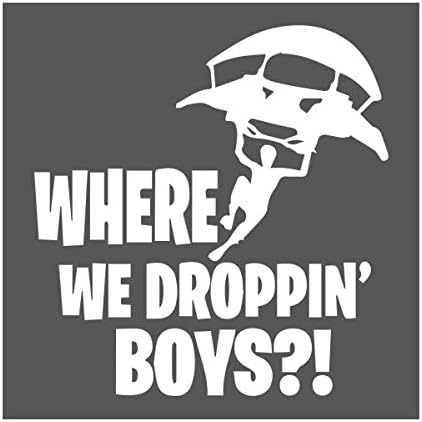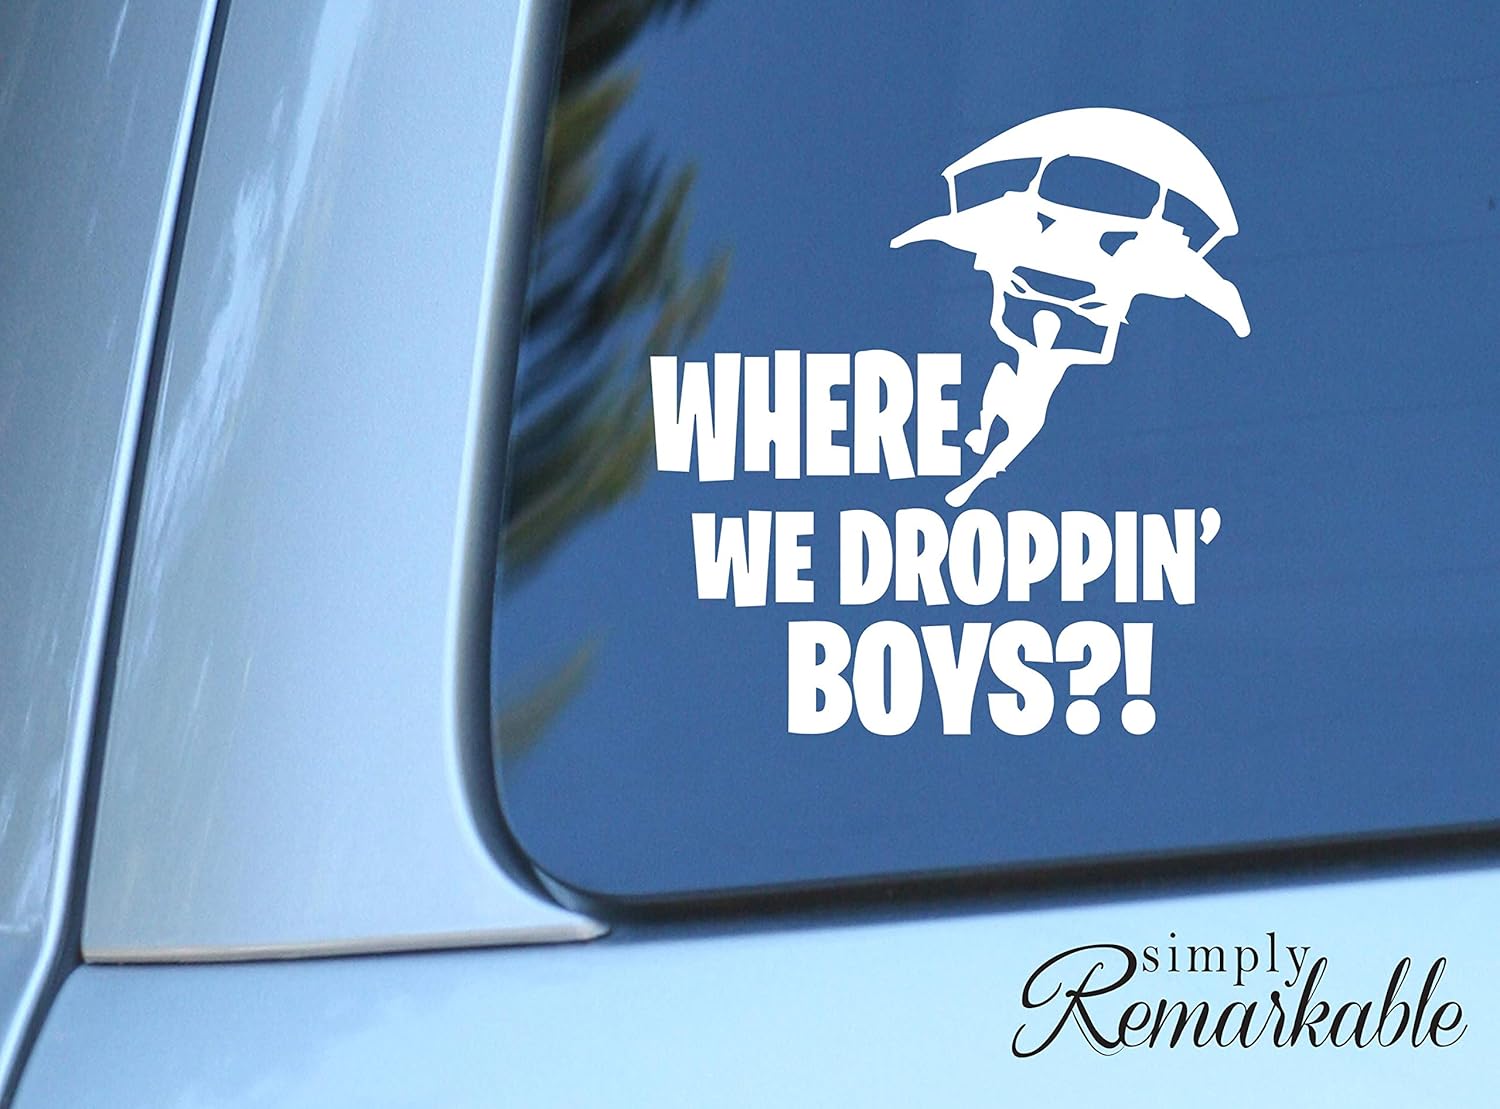
Gaming Decal Sticker Where We Droppin Boys for Car, Computer, Wall (Small 5.2" x 5", White)
Category: Arts, Crafts & Sewing
Made in the USA with the highest quality, interior vinyl. Our decals include a transfer tape on top for easy installation. Our vinyl designs can be applied to clean, flat, smooth surfaces and can easily be removed (not re-used) whenever needed. If you ever need to remove it (it is not re-usable) use a blow drier to heat up the vinyl and peel it off slowly at a 180-degree angle. Our vinyl has a matte finish for that hand painted look. What you will receive is the vinyl lettering shown in the picture in the size described. All orders come with easy to apply instructions. And – we are here to help – just message us if you have any questions! Make sure to keep decals out of the reach of infants/children. Decal colors may vary slightly from the colors on your computer screen. *Please make sure to measure before ordering. The decals pictured in the listing may not be to scale. modern decoration canvas hanging painting pictures farmhouse picture prints minimalist clings decorative artwork giant skateboard aesthetic hydro flask water bottles labels trendy accessories gaming scooter tumbler cars house warming decorations laptop computer decal sticker macbook car auto gamer video fort battle royale Where We Droppin Boys
Features: YOUR LIFE, YOUR STATEMENT: “Where We Droppin Boys” removable sticker. Available in black or white. Original designs created by Simply Remarkable - Works of Art Straight from Your Heart, so you can make a statement… or simply label your life by design! | STICK ‘EM EVERYWHERE! Proudly USA Made from premier matte (no glare!) vinyl and suitable for all non-porous surfaces! So, go ahead and stick your decal to the walls because it won’t ever peel away paint or rip wallpaper when adhesive is simply heated up with a hairdryer to remove. In fact, this remarkable adhesive is removable for up to 2 YEARS! Waterproof, it’s also the preferred choice for outdoor signage and boasts an impressive glare-proof matte finish. Where will you stick yours? | NO ONE WILL KNOW IT’S A DECAL: We’ve seen those decals too, you know the ones with white or clear ghosting around the edges, butchered by the cutter and like they’ve been photocopied off the internet. These, are NOT those. We design high-res original vectors that are clean and clear, and then crisp cut (not printed) with our Pro Graphtec FC8600 Vinyl Cutter. Your decal looks like it’s painted by a pro graphic artist sign writer! | EASY TO APPLY: Ugh, it’s annoying when decals don’t have transfer tape - or, tape that’s too sticky (or not sticky enough!). But look, we adore EASY decorating, so we’ve pre-applied the right transfer tape for you! Your decal will also include professionally branded packaging from our store, sturdy cardboard tube, instructions, video tutorial, practice decal and even email support! Please always measure your space before purchase. | HUNDREDS OF DESIGNS! Did you know, Simply Remarkable has the largest range of professional decals online!? Mother’s Day Gifts, Cat Lovers, Home Cooks, Writers, Music Lovers, Basketball Fans, Anniversary Gifts, Valentine’s Day, Camping, Bible Verses, Teachers, Patriotic, Nursery Decals… and that’s not all! Big or small, for the wall, laptop, macbook, car and hundreds of places more! Search for us by name – Simply Remarkable.